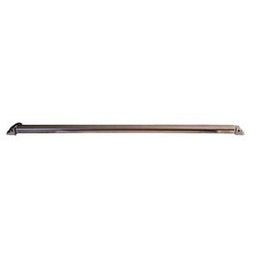
9939.006 (Hannay Reels) Assembly A With 38 In. Roller Bar
Assembly A with 38 Roller Bar & mounting blocks,cut to length
Brand: Hannay Reels
Category: Sporting Goods > Outdoor Recreation > Fishing > Fishing Reels > Triggerspin Fishing Reels